Dorestad

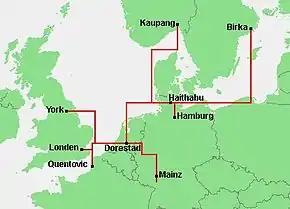
Dorestad in the network of main Northern European trade routes in the Early Middle Ages (c. 800)

Dorestad ("Dorestat, Duristat") was an early medieval emporium, located in the present-day province of Utrecht in the Netherlands, close to the modern-day town of Wijk bij Duurstede.